Nevada State Route 161

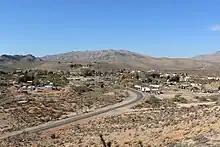
SR 161 in Goodsprings in 2006

The route begins at the intersection of Esmeralda Street and Spring Street in Goodsprings. It runs east along Spring Street, then exits the town and heads southeastward, intersecting Sandy Valley Road, which provides access to Sandy Valley. The road continues southeastward through the Mojave Desert for about before entering Jean. SR 161 ends in Jean at an interchange with Interstate 15.